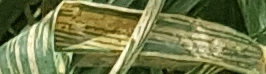
Label: Wheat___Yellow_Rust